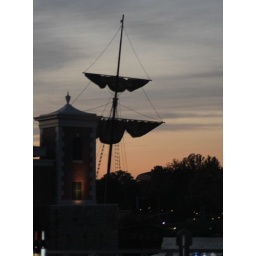
This &amp;quot;prop&amp;quot; ship is just behind the America Gardens theater in the World Showcase Lagoon at Epcot.